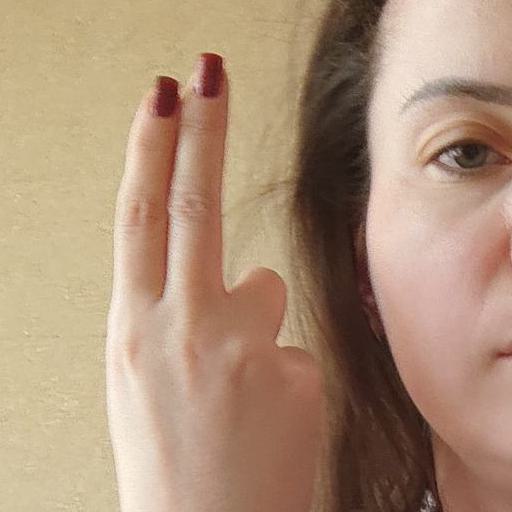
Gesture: two_up_inverted